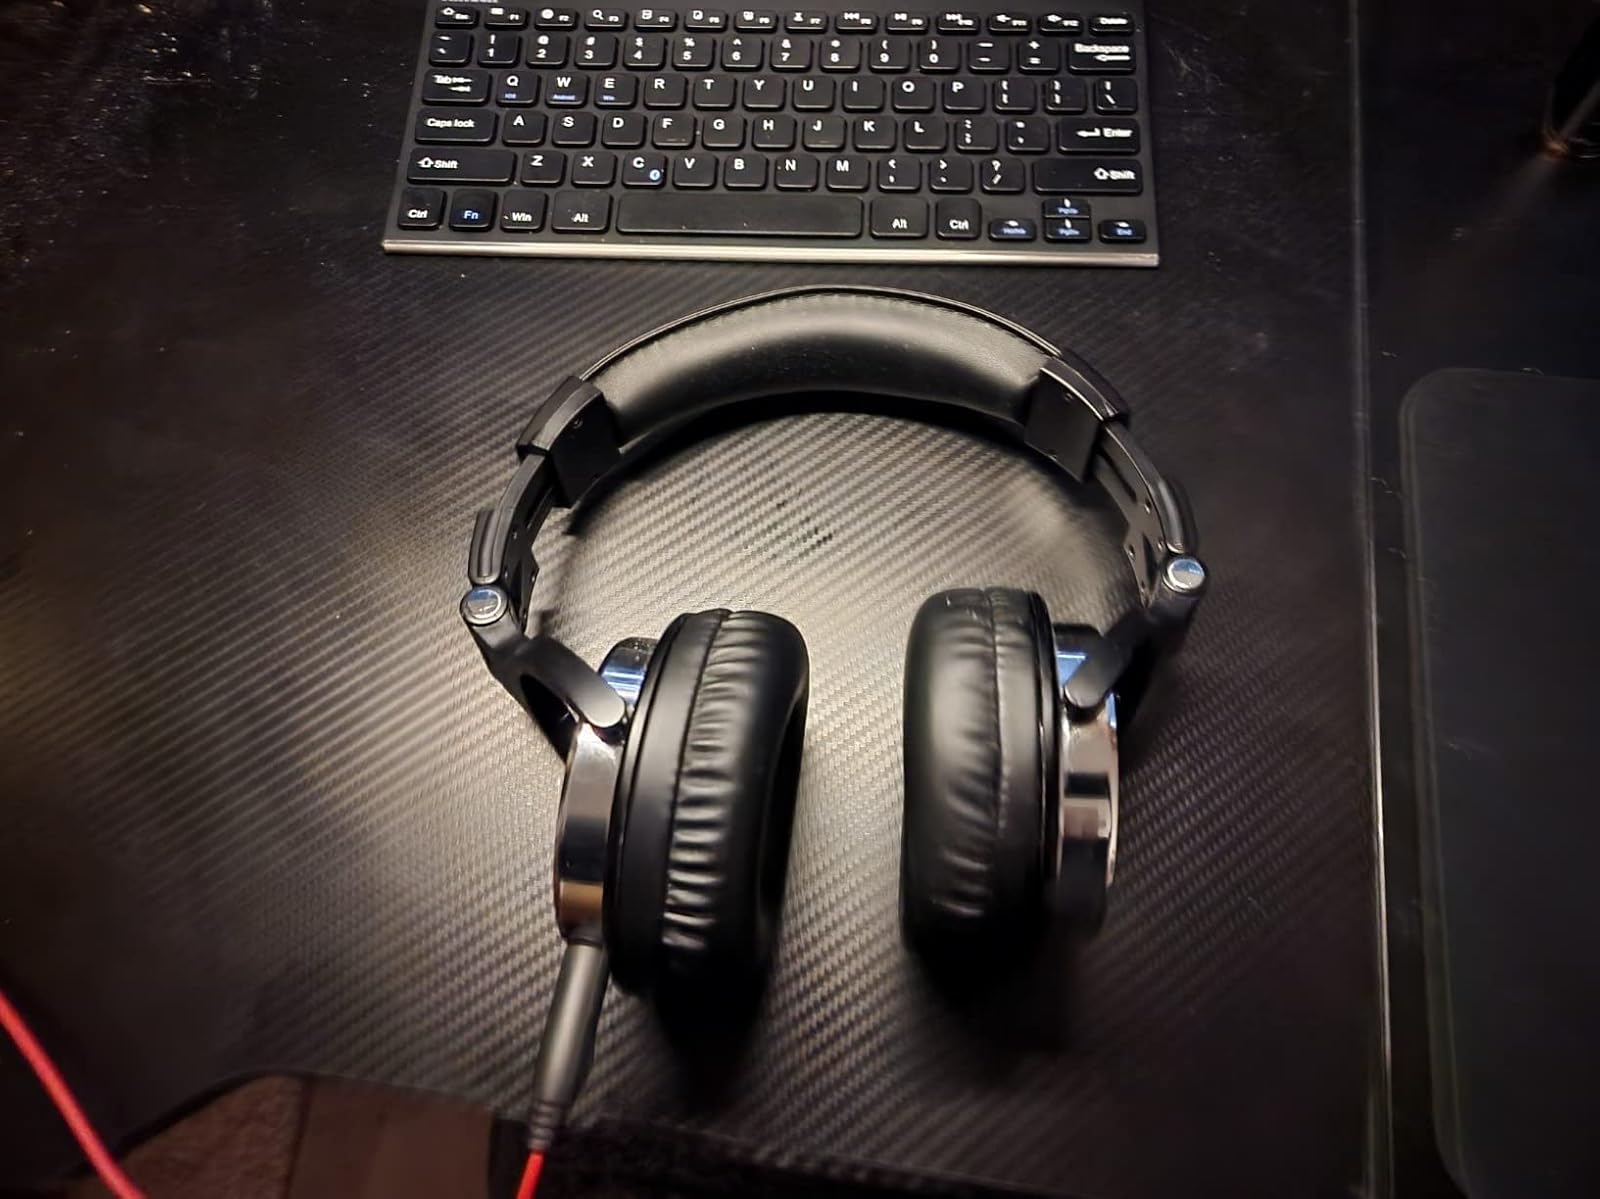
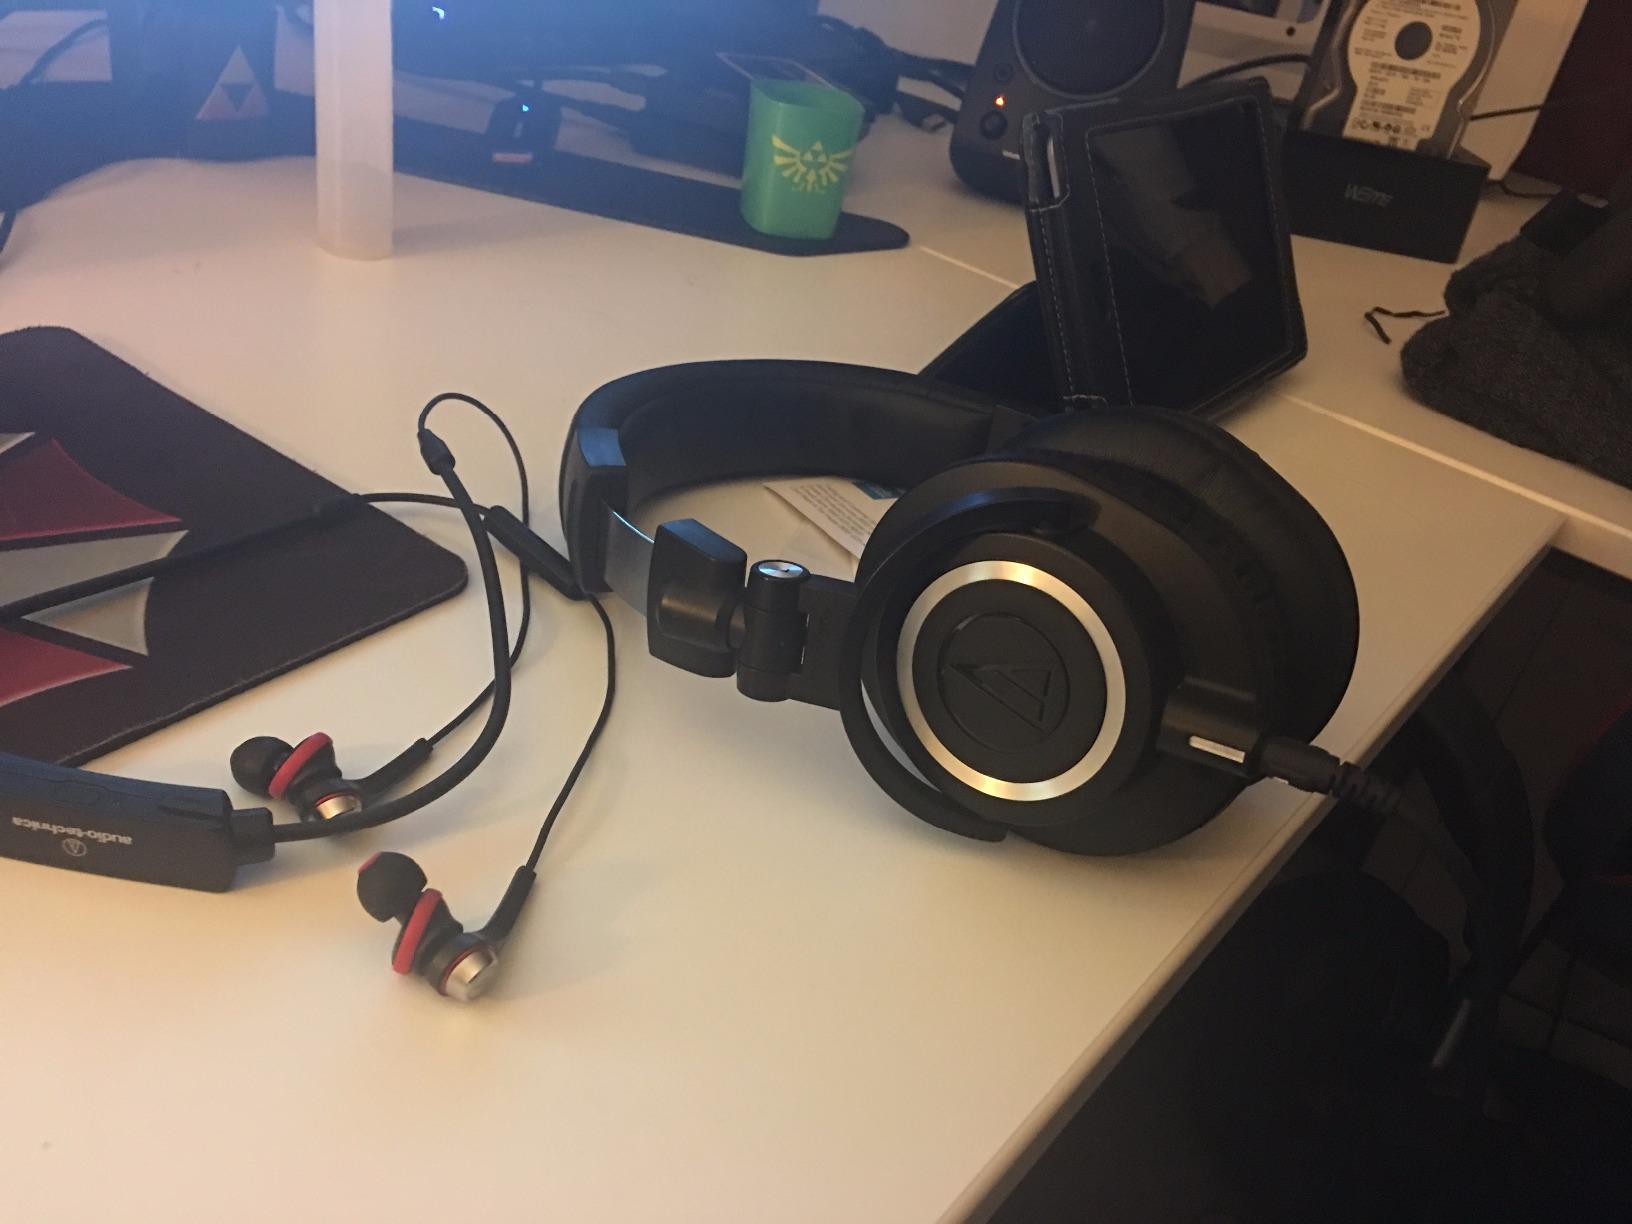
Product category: headphones
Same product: no